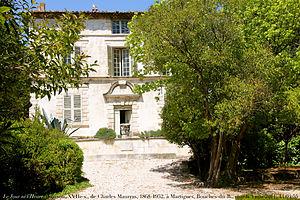
Maison (bastide), XVIIe s., dite du Chemin de Paradis, demeure de Charles Maurras, 1868-1952, à Martigues, Bouches-du-Rhône, Provence.
Charles Maurras, né le 20 avril 1868 à Martigues et mort le 16 novembre 1952 à Saint-Symphorien-lès-Tours, est un journaliste, essayiste, homme politique et poète français, membre de l'Académie française. Théoricien du nationalisme intégral, il est l'une des figures de proue de l'Action française, principal mouvement intellectuel et politique d'extrême droite sous la Troisième République.